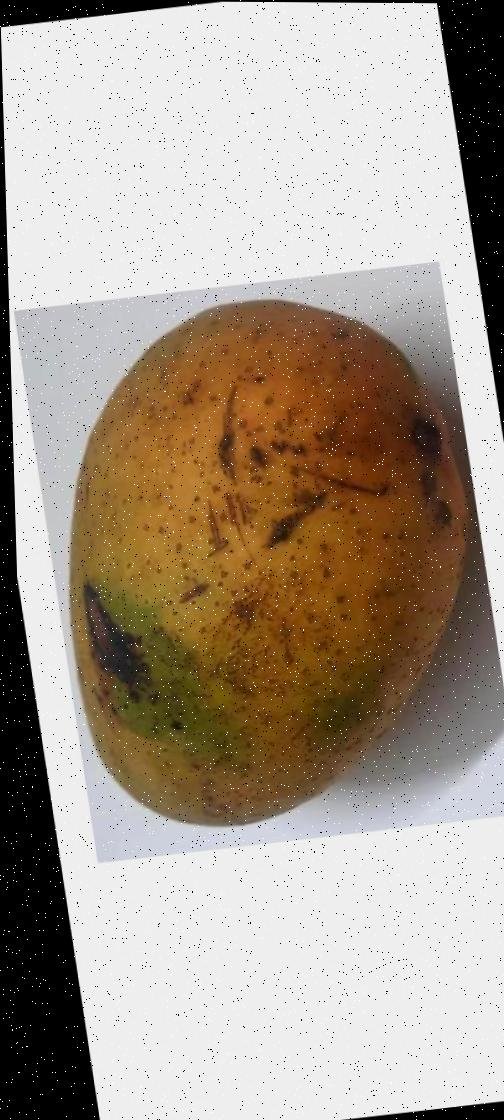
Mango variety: Ashshina Classic